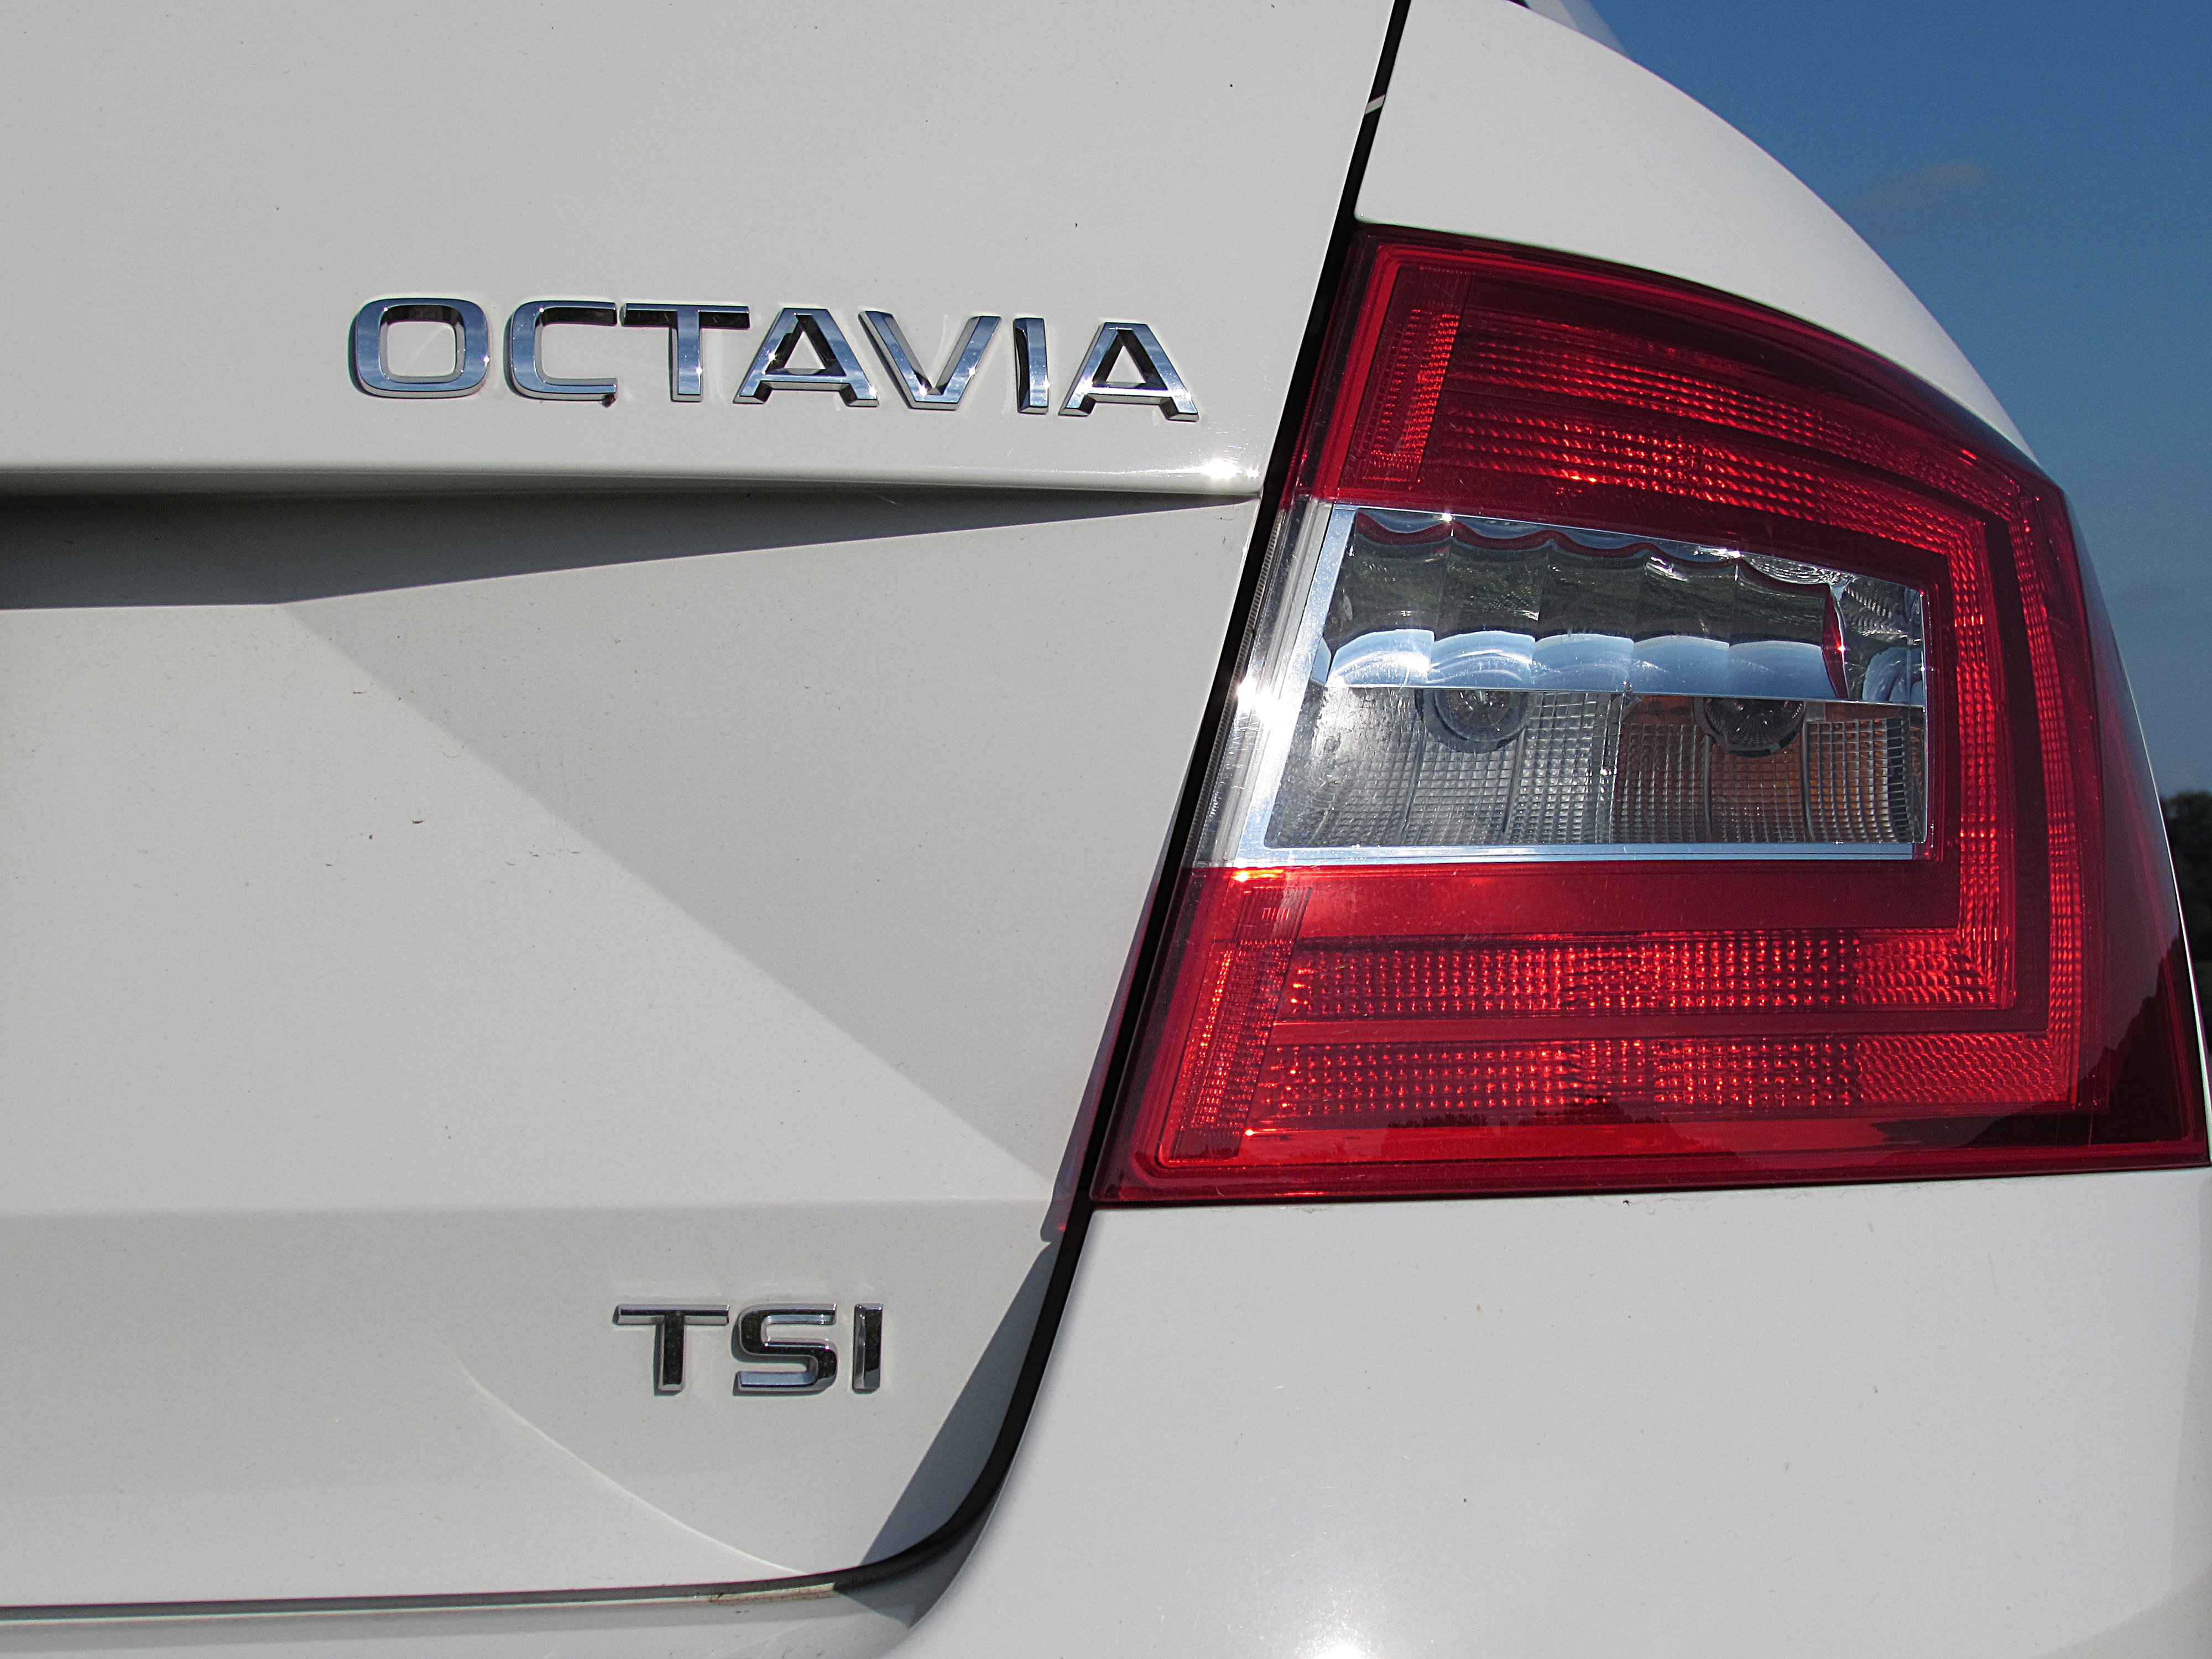
car, wheel, vehicle, auto, grille, bumper, sedan, skoda, back light, octavia, auto part, stop lamp, automobile make, automotive exterior, compact car, automotive design, luxury vehicle, vehicle registration plate, family car, executive car, skoda octavia, tsi